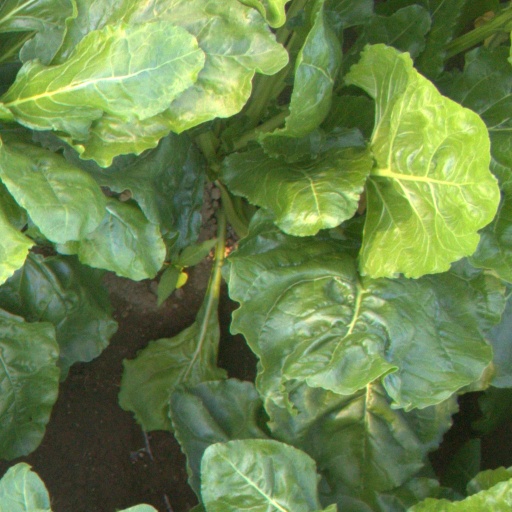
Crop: sugar beet